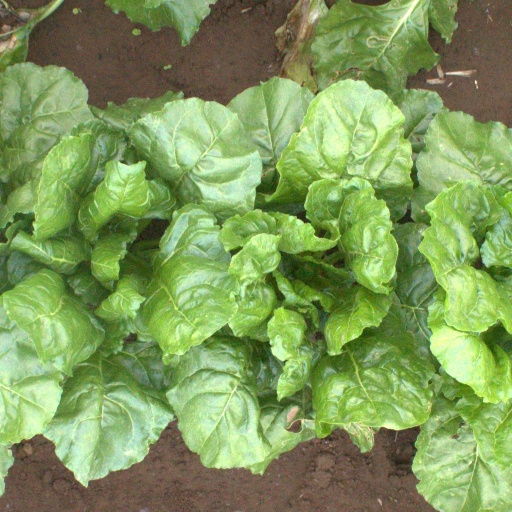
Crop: sugar beet